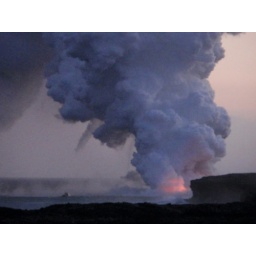
Lava steam plume from lava entering the ocean at Kalapana (check out the boat in the water!)